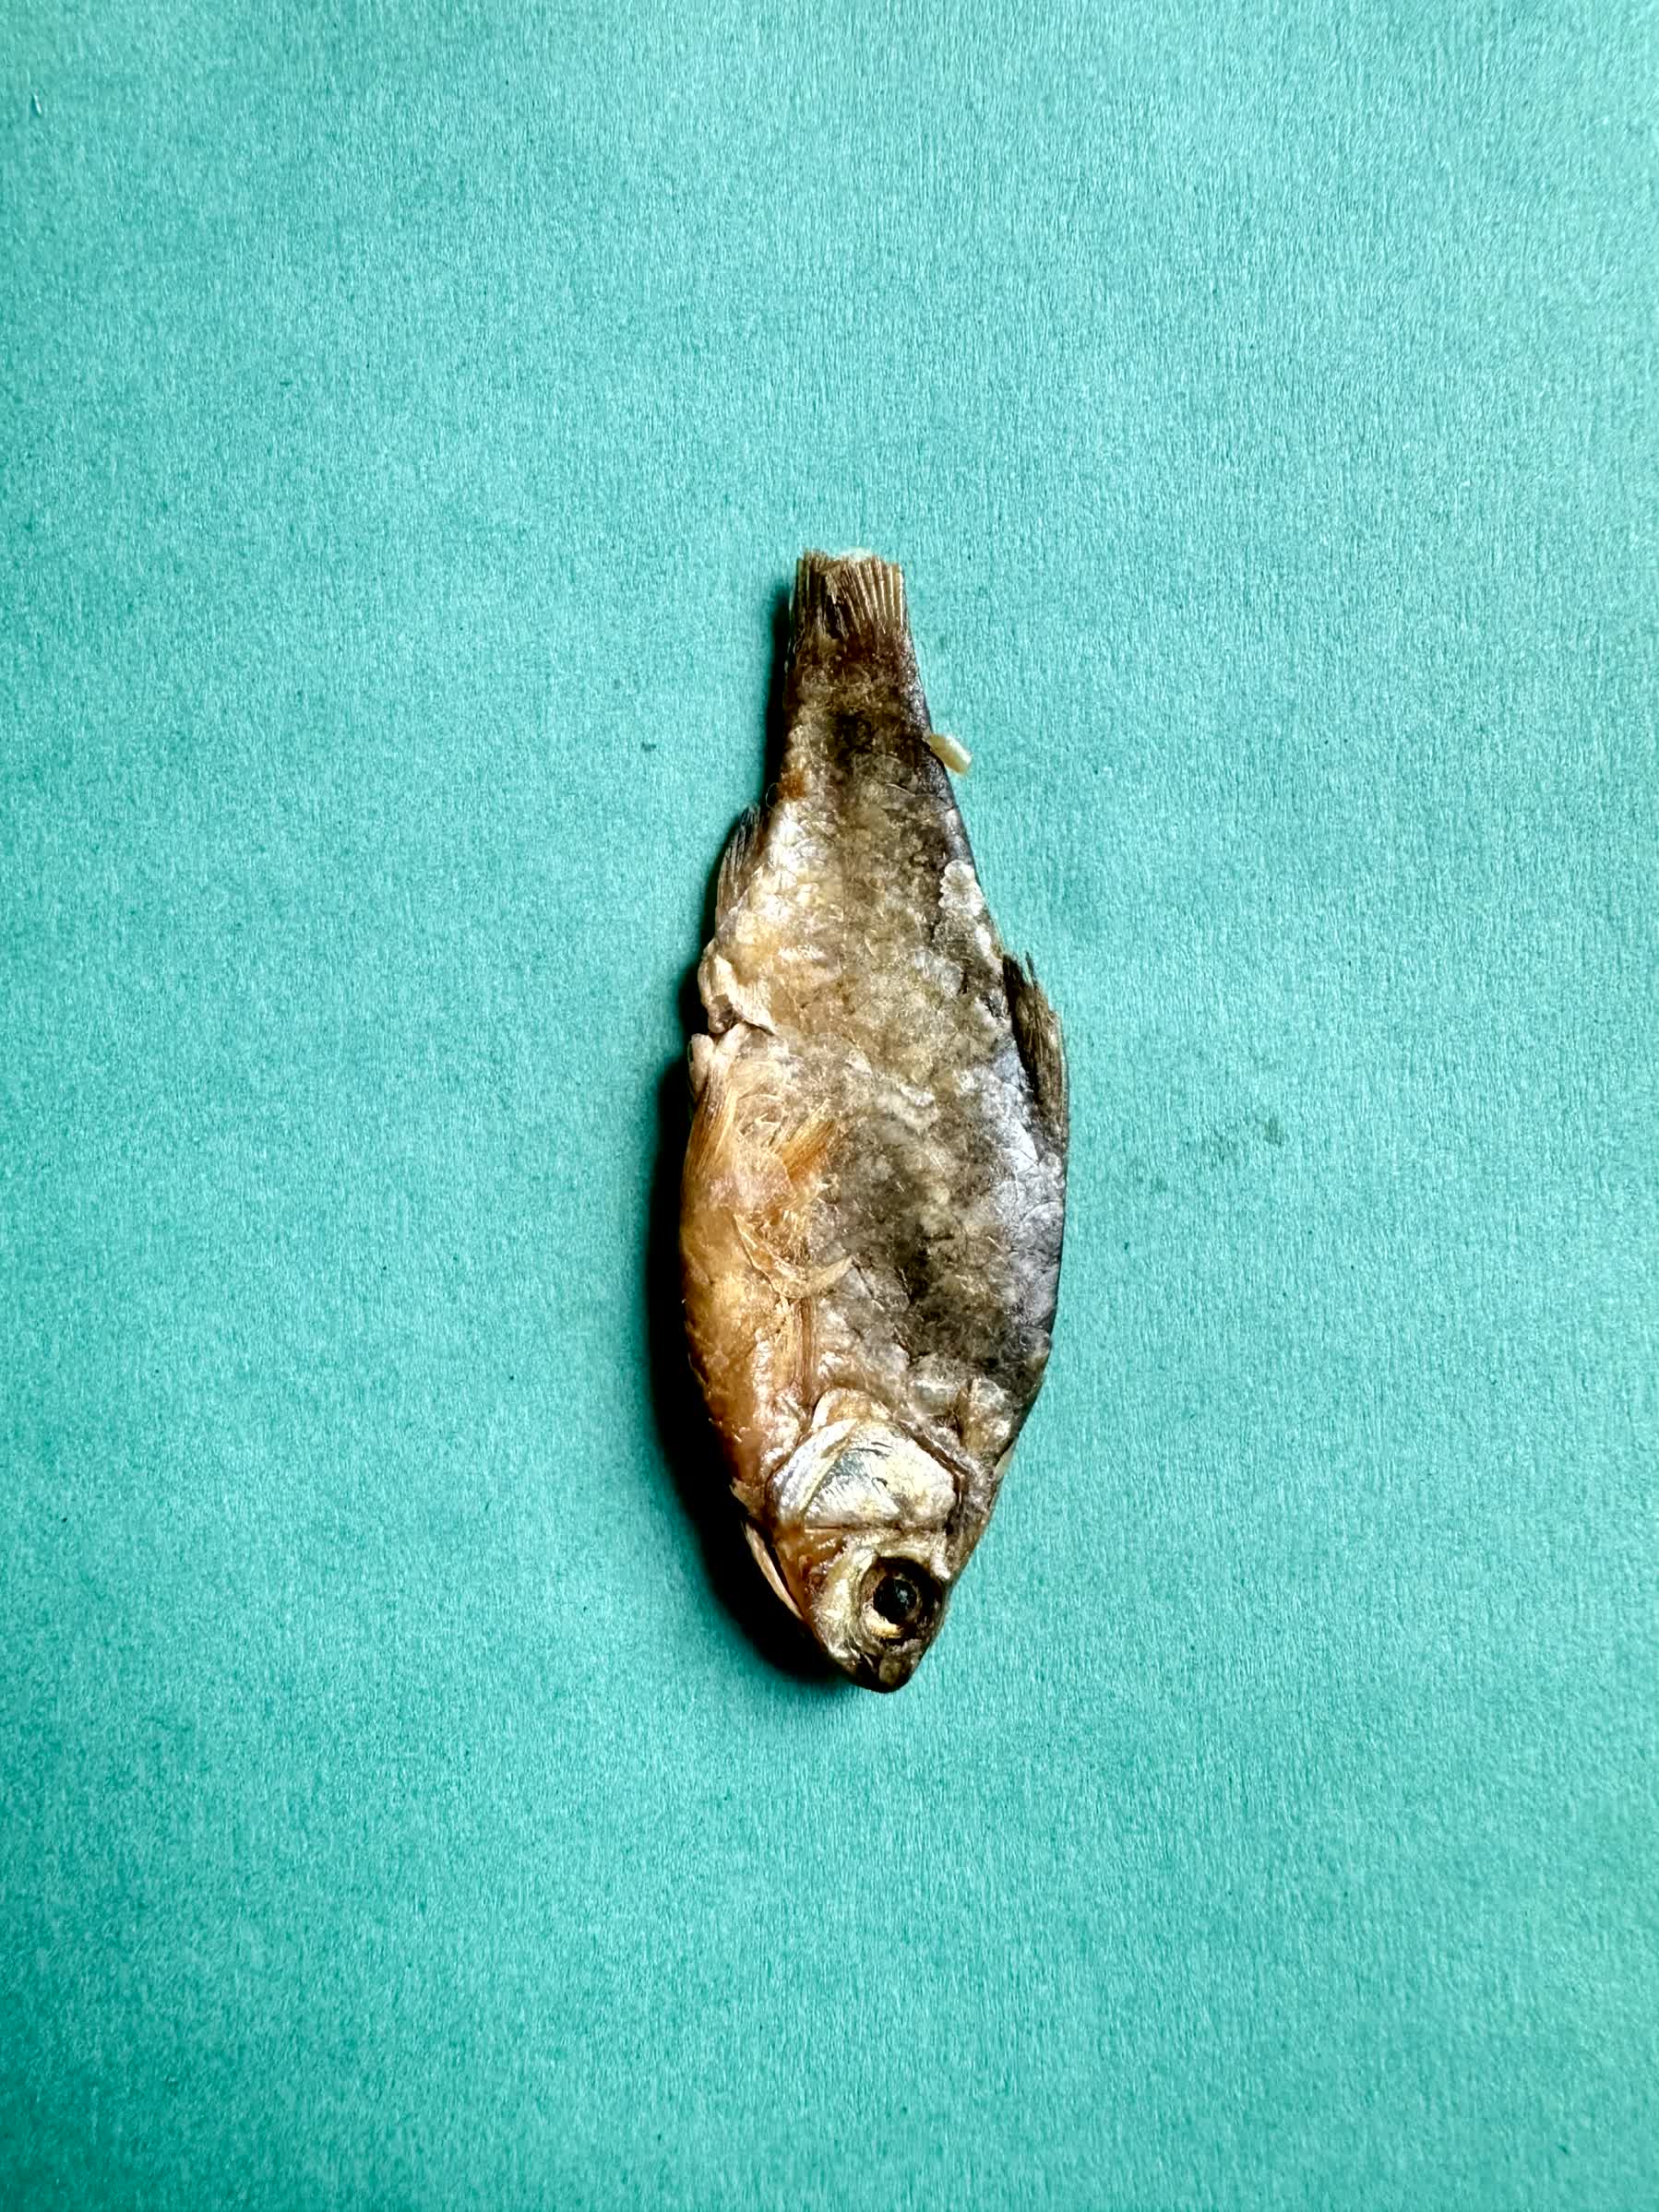
Species: puti chepa